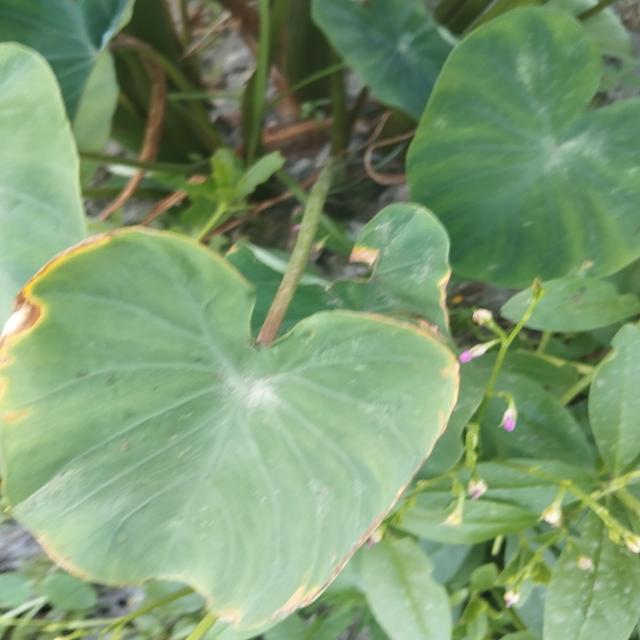
Label: Mid_Blight